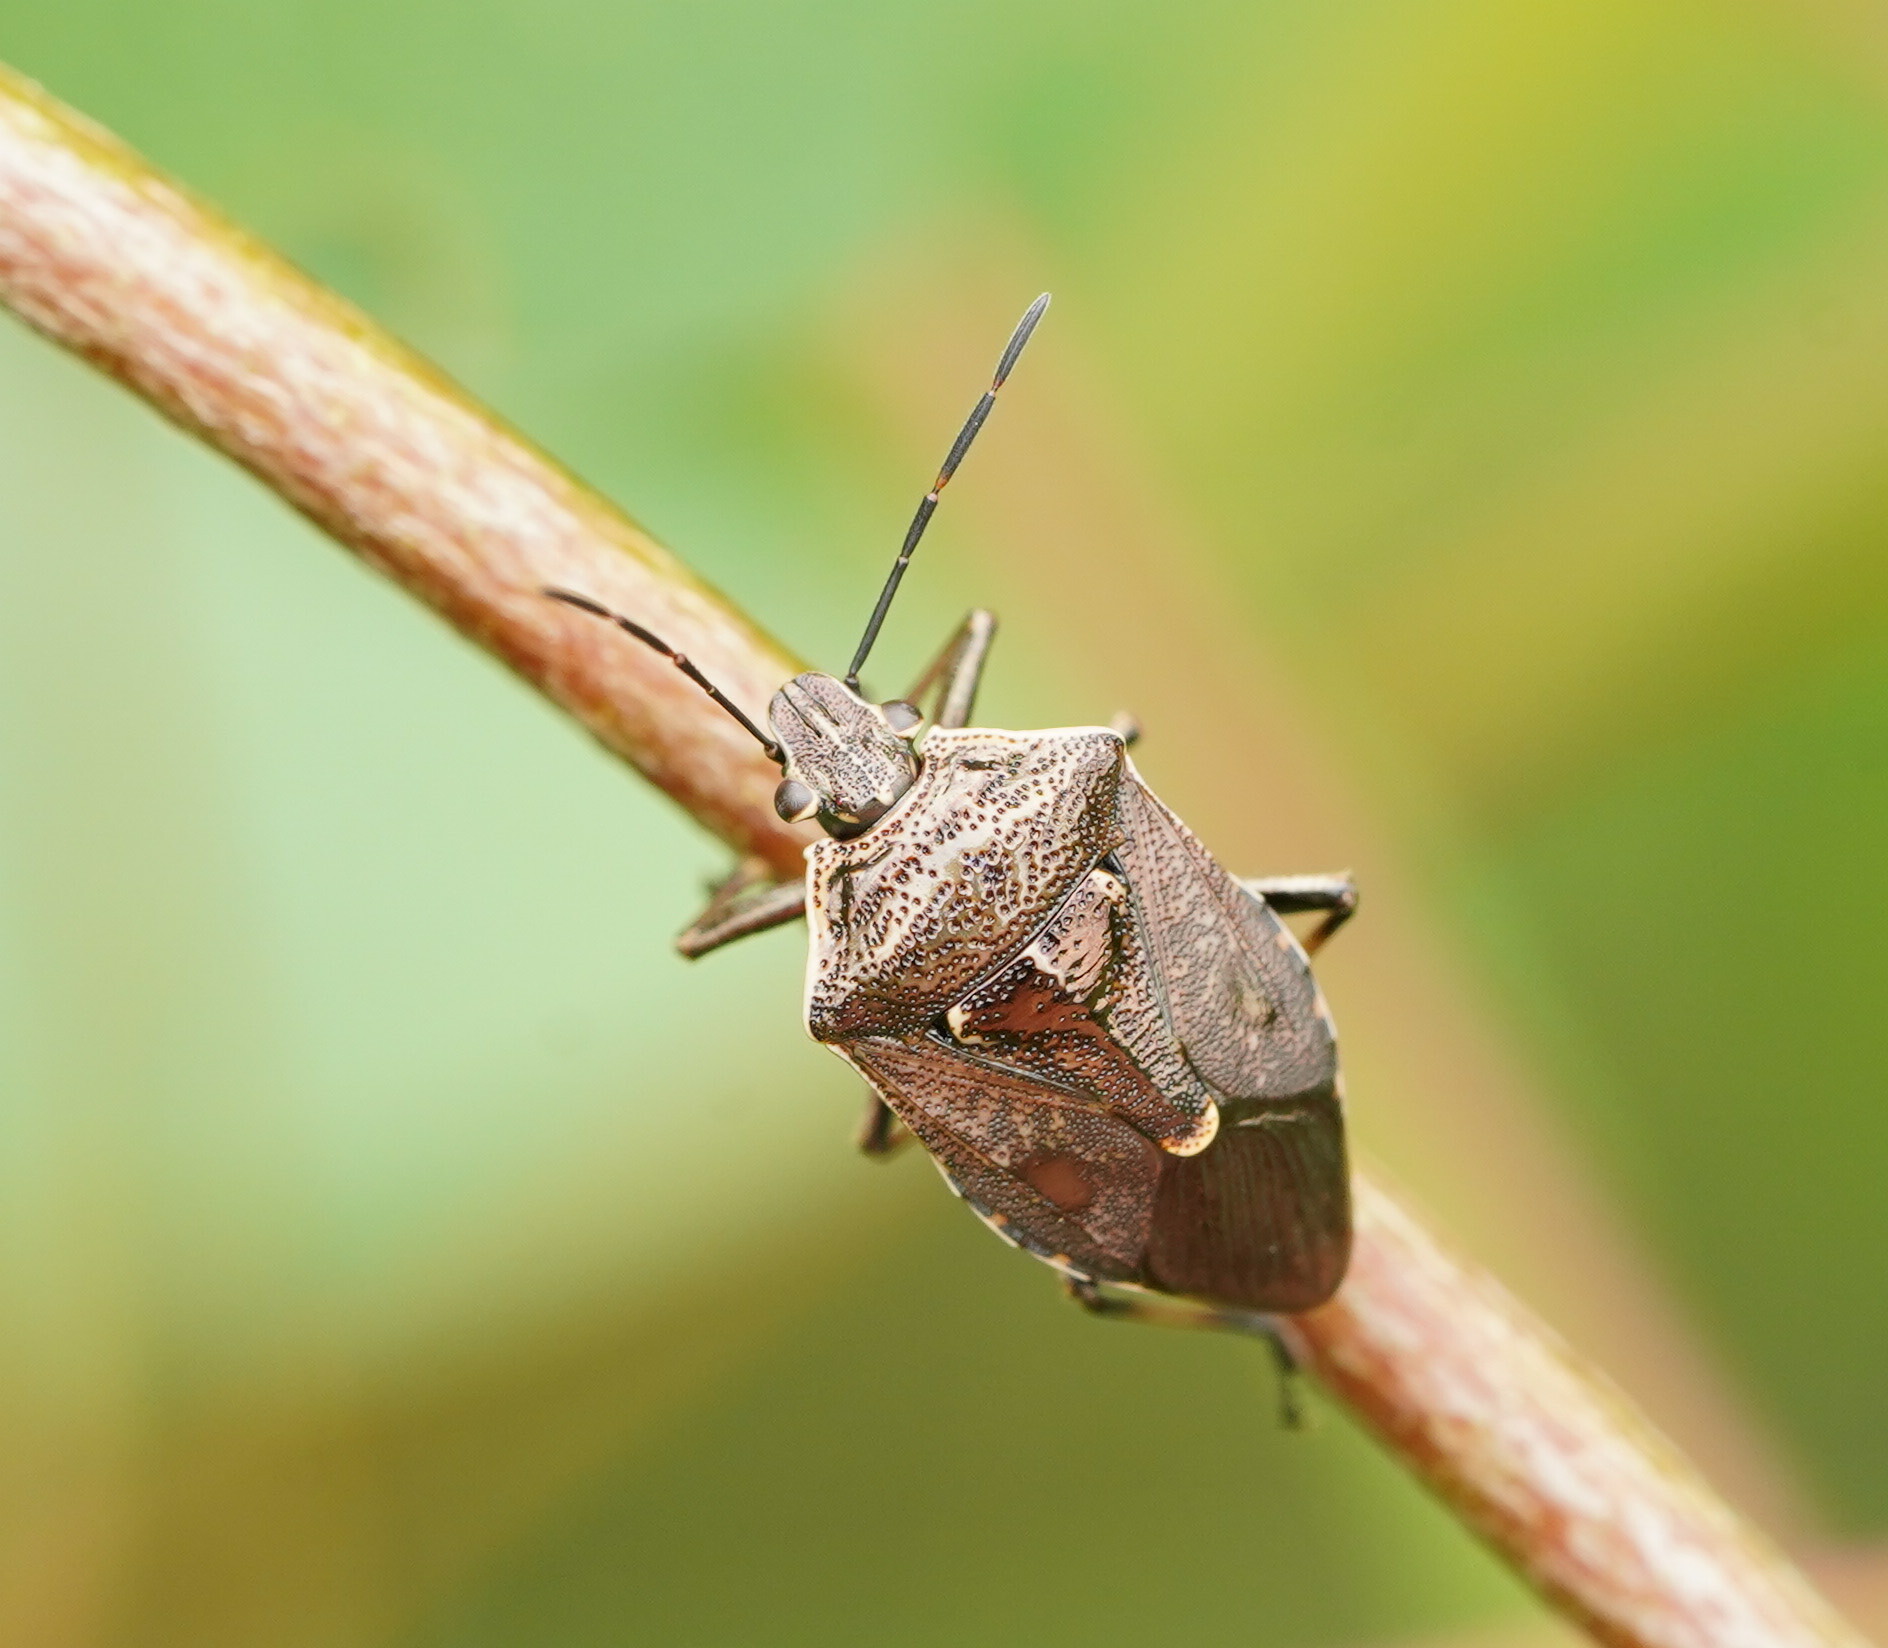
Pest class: stink_bug